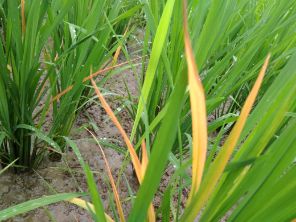
Disease: Tungro